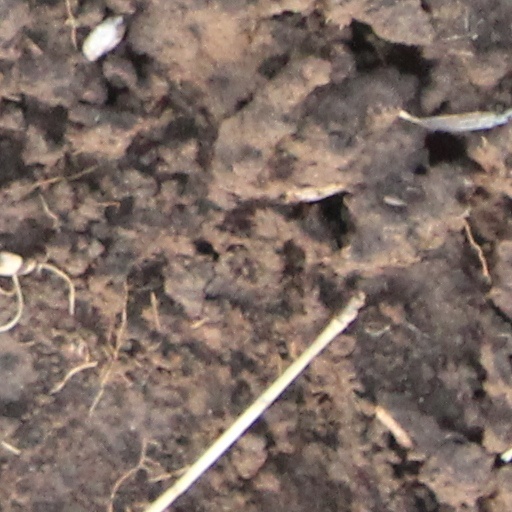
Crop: wheat